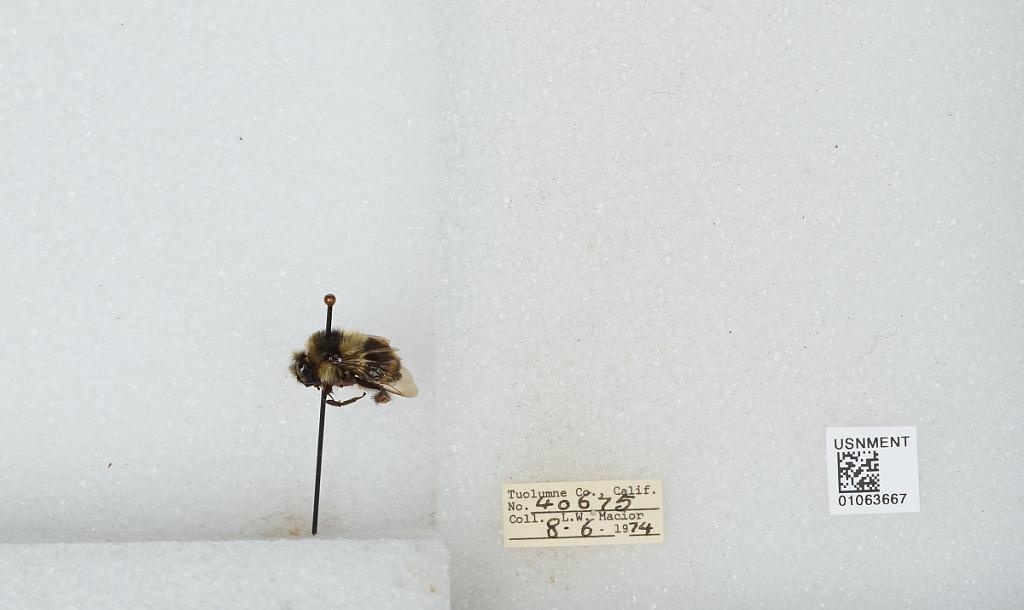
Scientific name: Bombus bifarius nearcticus
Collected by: L. Macior
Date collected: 1974-8-6
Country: United States
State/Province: California
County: Tuolumne
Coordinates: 38.02, -119.93